Stimson Center

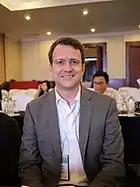
Brian Eyler is the Director of the Stimson Center's Southeast Asia program, and is regarded as an expert on transboundary issues in the Mekong region and China's economic relationship with Southeast Asia.

The Southeast Asia program addresses major challenges facing the region today, ranging from the food-water-energy security nexus in the Mekong Basin to political and economic issues of Association of Southeast Asian Nations (ASEAN) integration. The main focus of the program's research is development in the Greater Mekong Subregion, particularly hydroelectric power projects and their impacts on the food-water-security nexus and regional stability. The program also regularly addresses trade, economic, and political issues involving ASEAN member states, U.S.–ASEAN relations and policy issues, and maritime security issues in the South China Sea, particularly territorial disputes and fishery management.